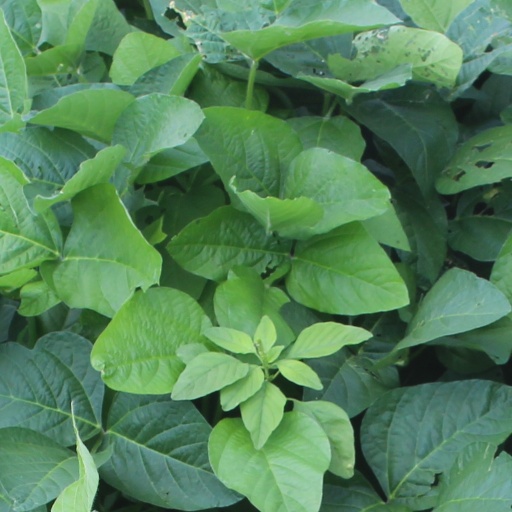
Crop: soybean